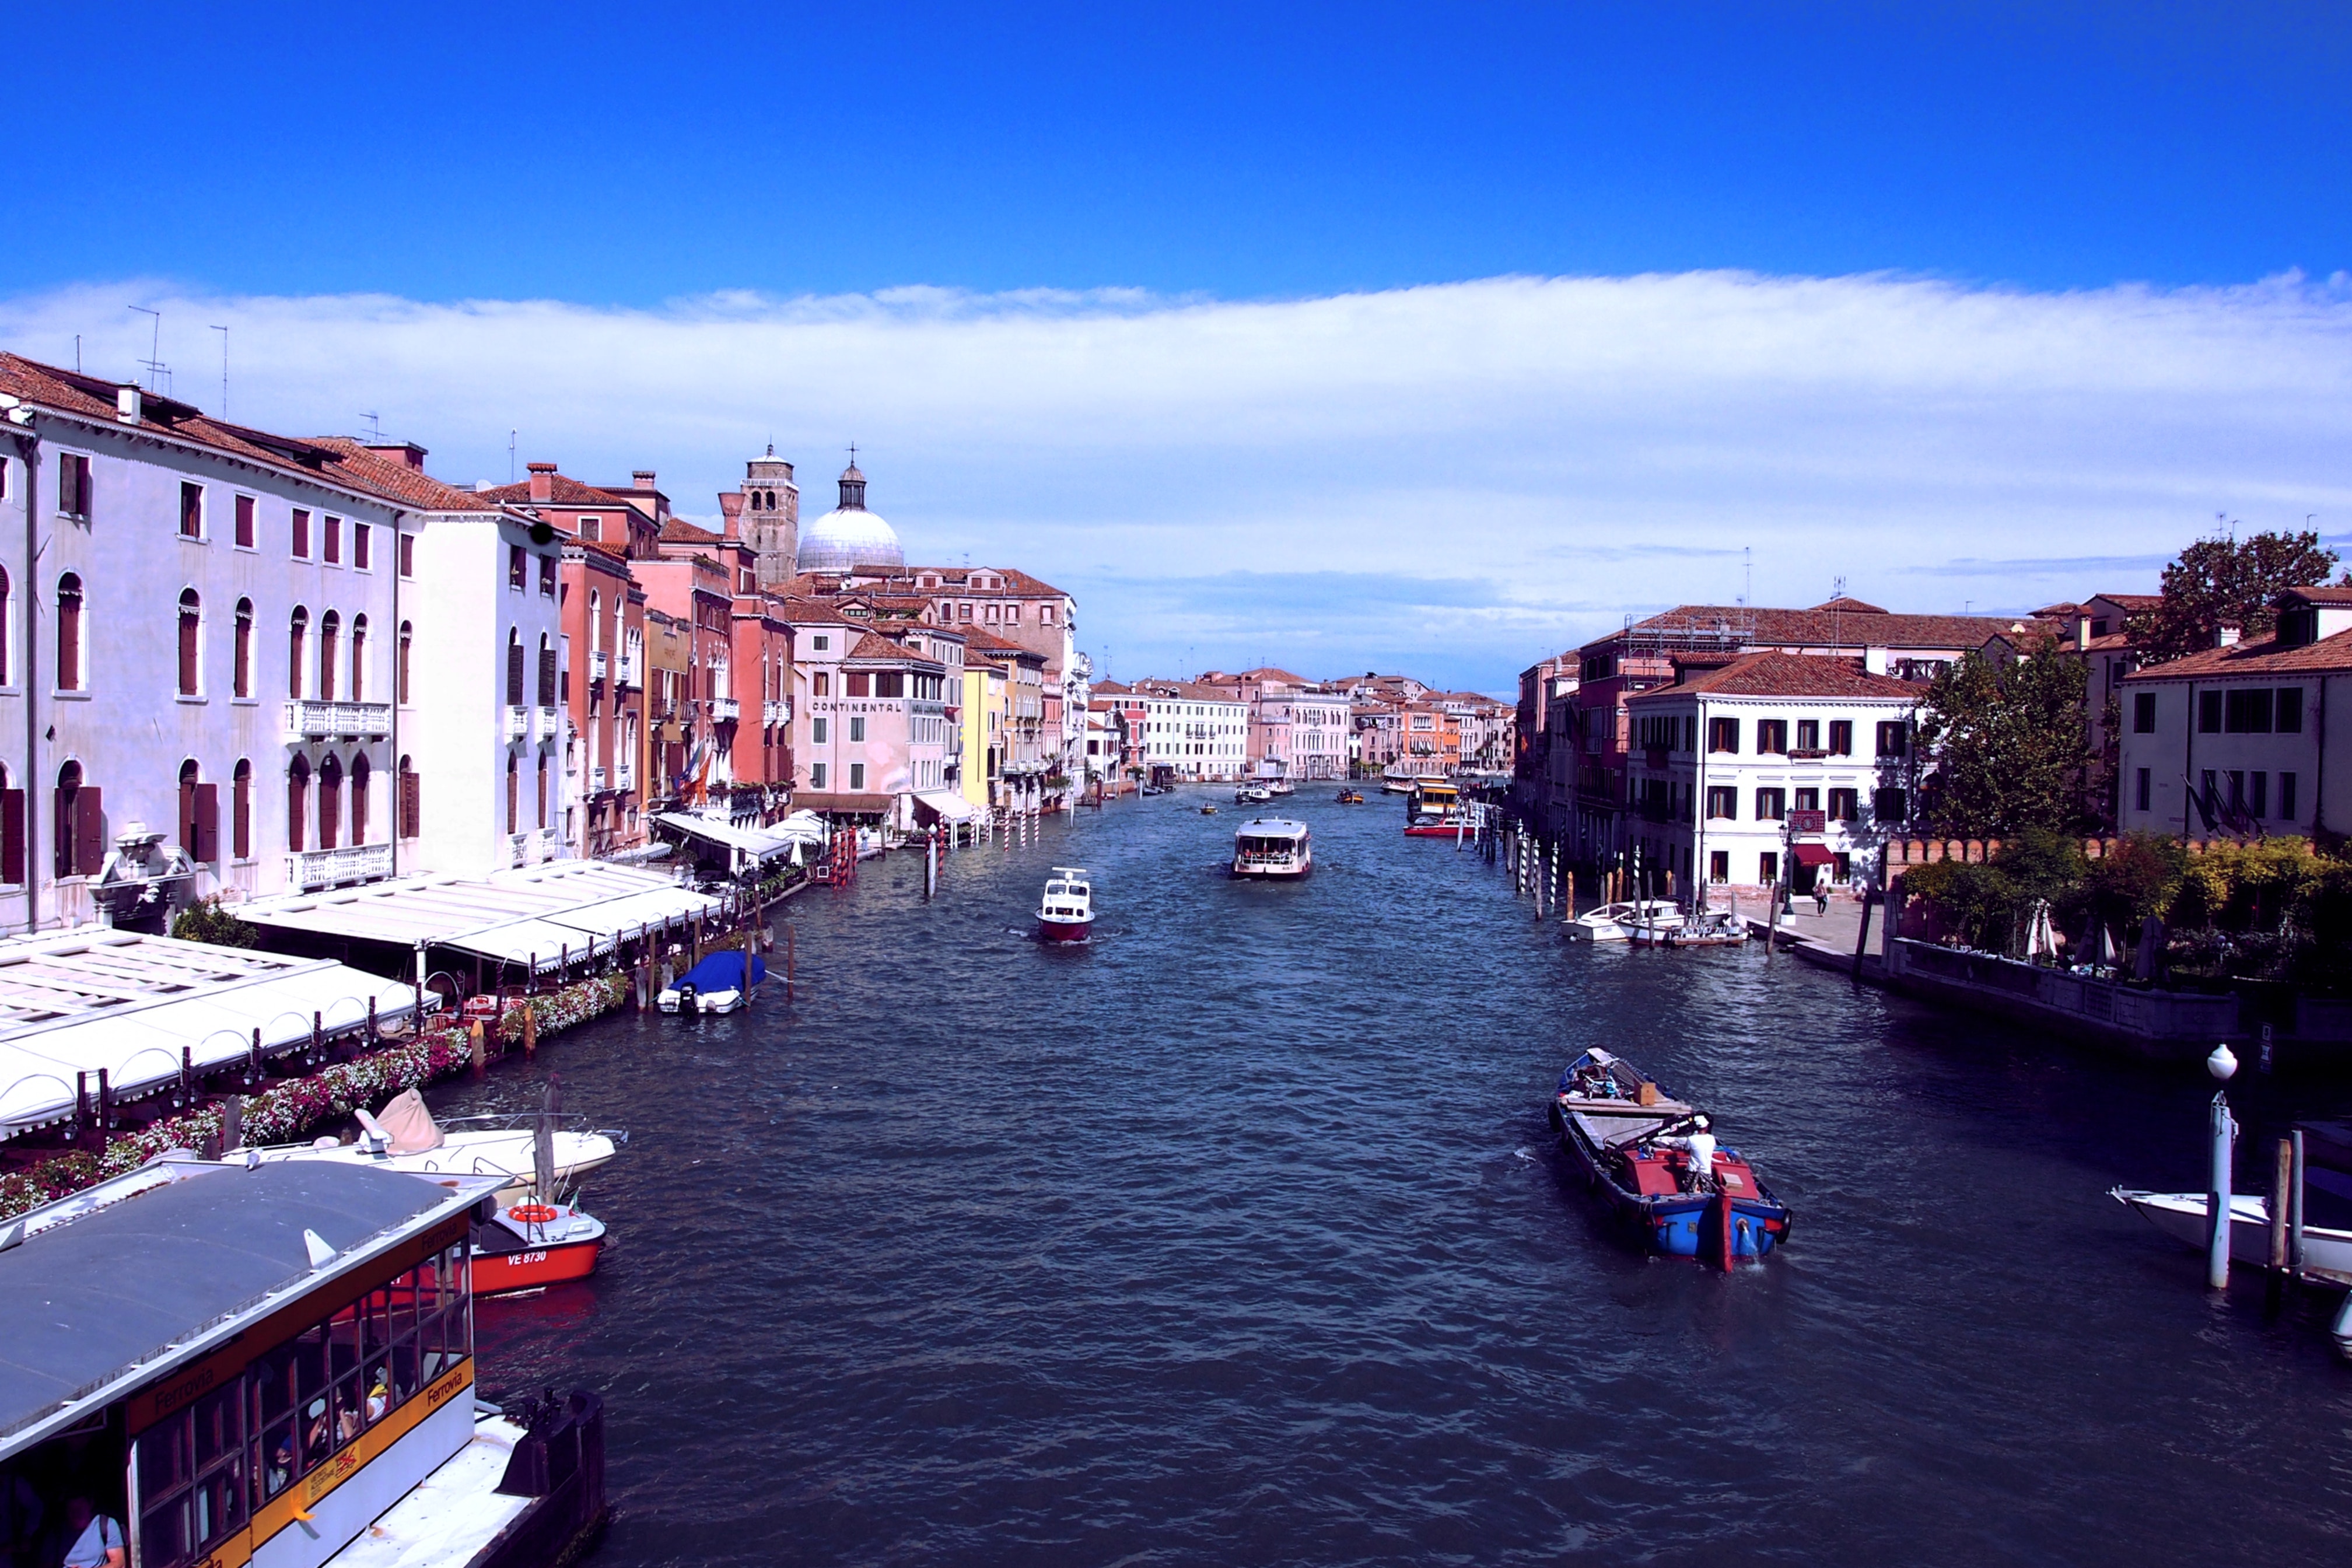
canal, body of water, waterway, water transportation, channel, boat, town, sky, city, water, vehicle, tourism, building, river, watercraft, architecture, gondola, vacation, boating, travel, coastal and oceanic landforms, bridge